Mohamed Mahmoud Khalil Museum

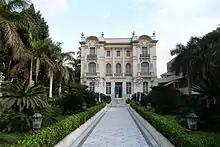
Entrance Mahmoud-Khalil-Museum

The Mohamed Mahmoud Khalil Museum is a museum in Giza, Egypt. It is located in a palace built in the early 20th century.